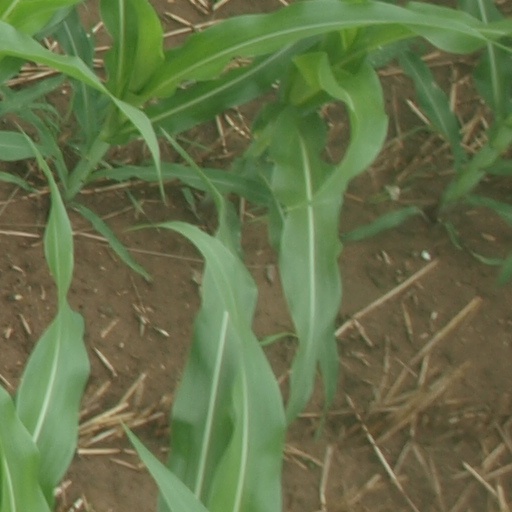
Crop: maize; corn